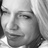
Emotion: sad